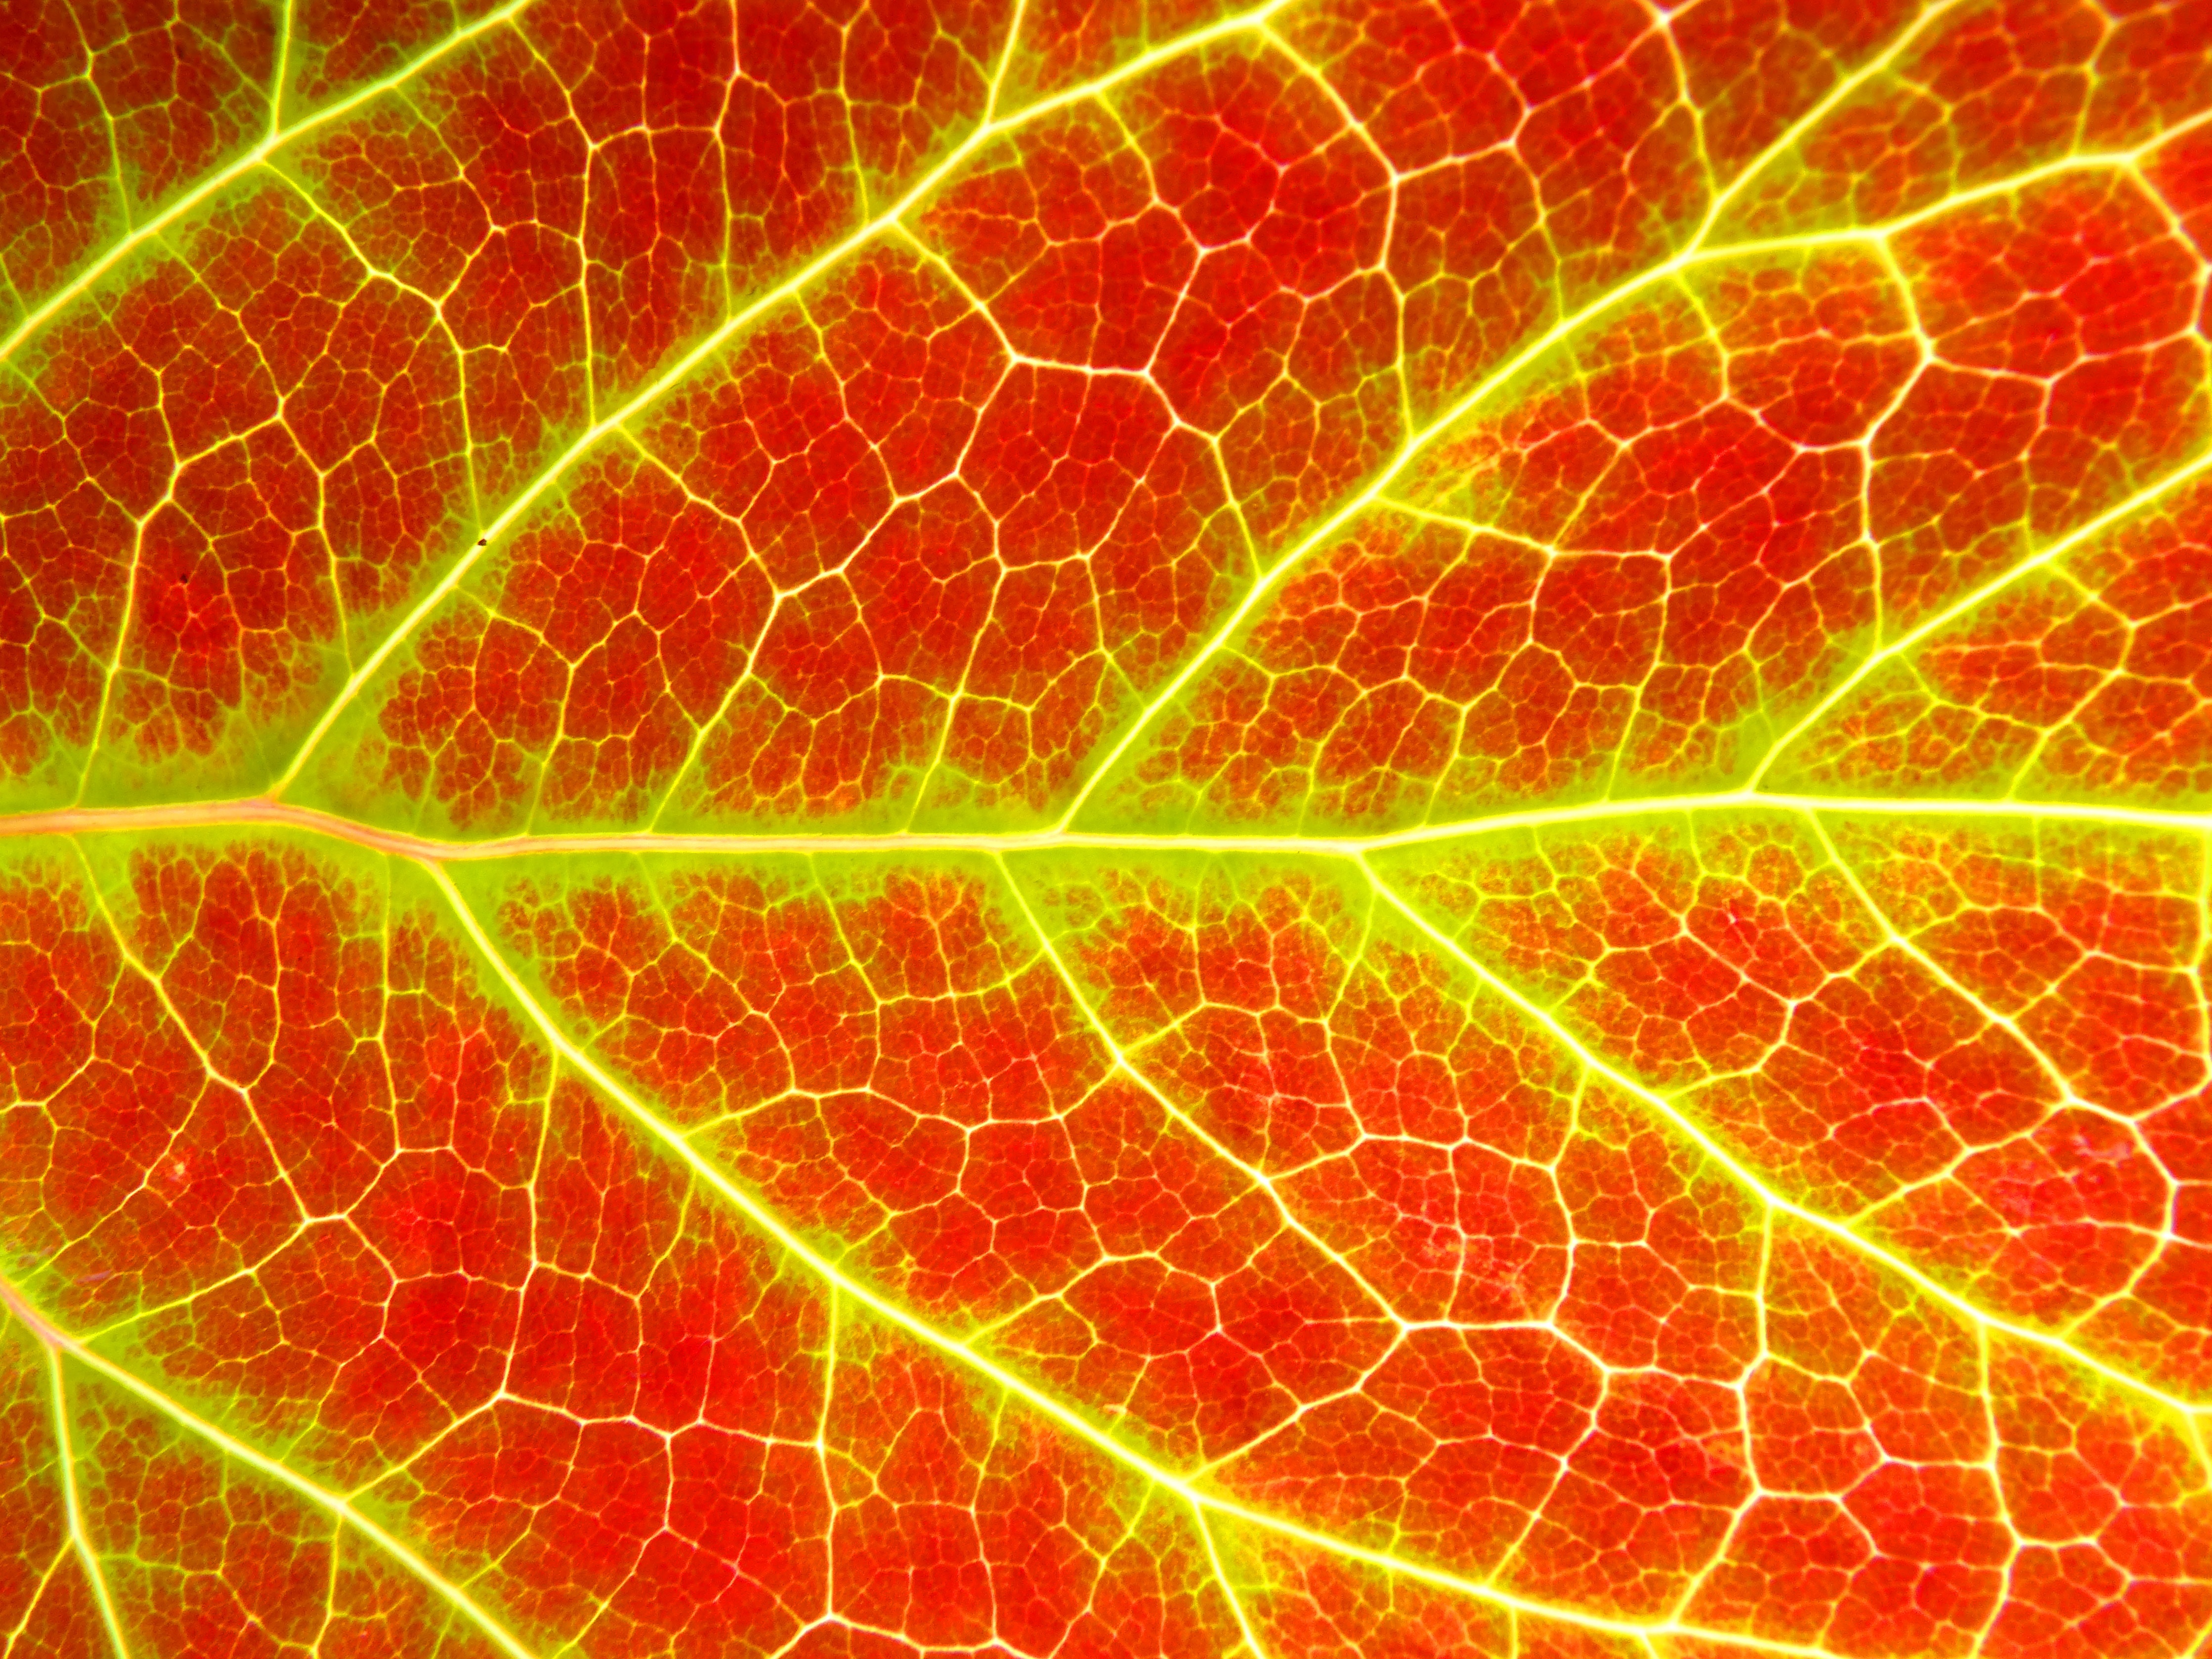
texture, leaf, circle, background, ramifications, geological phenomenon